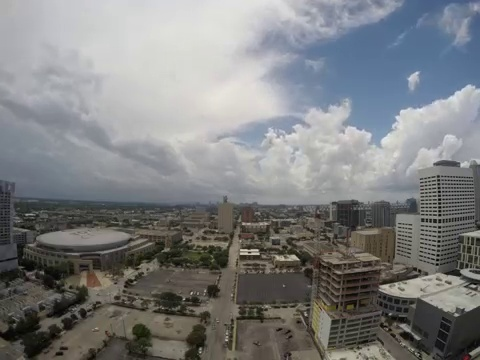
Fire: no
Smoke: no